Jean-François Legendre-Héral

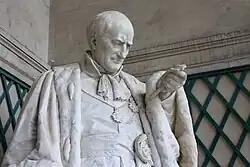
Statue of Antoine Laurent de Jussieu at the Jardin des Plantes

Jean-Francois Legendre-Heral was born on 21 January 1796 in Montpellier. His father was a postal worker. After his father's death, his mother married a musician, who introduced him to the arts. He was soon allowed to enroll in the École nationale des beaux-arts de Lyon, where he studied with Joseph Chinard and Joseph Charles Marin. In 1817, he obtained a grant from the city for a study trip to Rome. It was at this time that he added his step-father's name to his own to become Legendre-Héral.